Effect of gait parameters on energetic cost

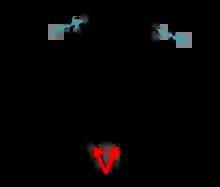
Center of mass on a massless leg travelling along the trunk trajectory path in inverted pendulum theory. Velocity vectors are shown perpendicular to the ground reaction force at time 1 and time 2.

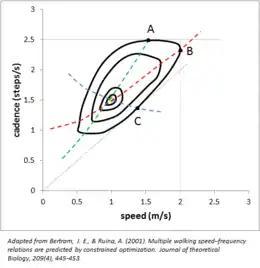
Energetic Cost Contour Plot. Coutour lines represent parameter combinations that require the same cost of transport. The colored lines represent optimization to different parameters: (green) step frequency; (red) walking speed; (blue)step length.

Metabolic cost is naturally optimized by selection of a nominal gait. While external factors such as instability and perceived dangers may temporarily alter the body's priorities, the primary goal of minimizing a task-dependent energetic expenditure ultimately dominates the determination of preferred walking gait. As a result, humans tend to select a preferred walking speed that minimizes their cost of transport. The relationship between walking and cost of transport is parabola-like with the preferred walking speed at the minimum, meaning walking at a slower or faster speed can incur a similar increase in energetic cost for a 1-kilometer walk. Within each walking speed, the step length and cadence are also optimized for metabolic cost. While multiple proportional combinations of step length and cadence can be used to achieve the same walking speed, taking faster and shorter steps or slower and longer steps than the optimal combination leads to increased cost of transport.